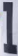
Number: 1